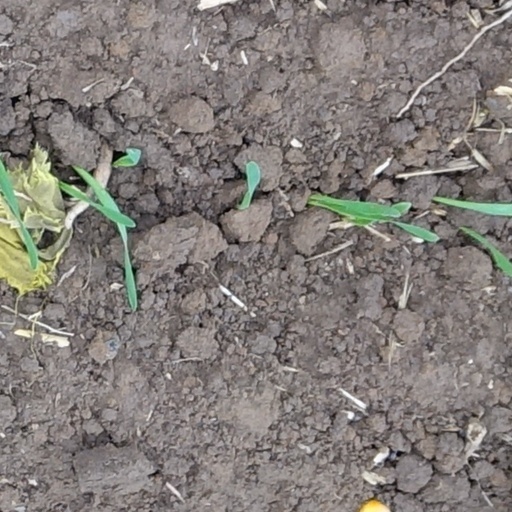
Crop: wheat